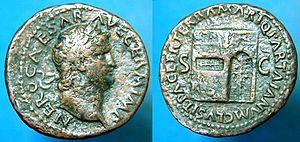
25 janvier : passage de la comète de Halley.
Cnaeus Domitius Corbulo — en français Corbulon —, né vers l'an 7 à Peltuinum, en Italie et mort en 67 à Cenchreæ, port de Corinthe était un général et consul romain.